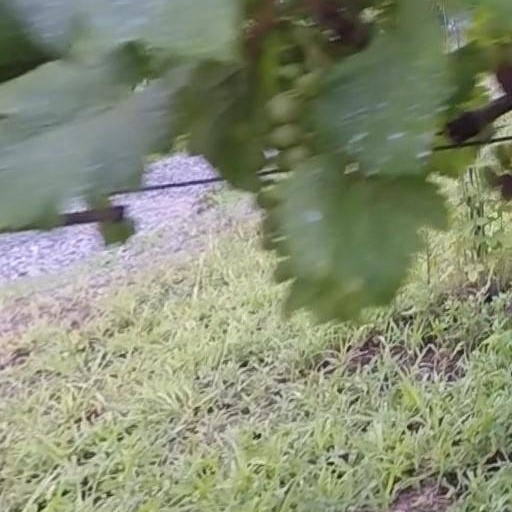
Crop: grape